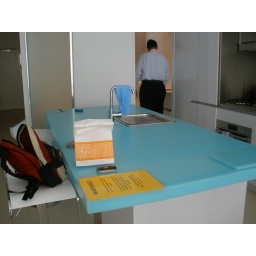
Dad's fancy hotel room - I fell in love with this blue frosted glass kitchen bench.